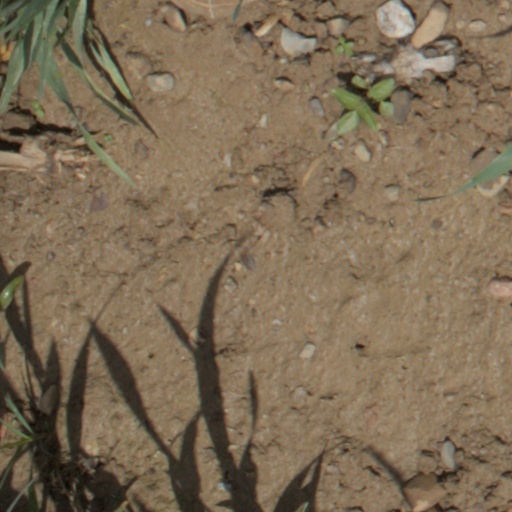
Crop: wheat